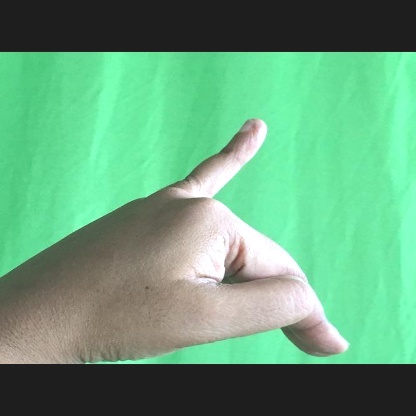
Mudra: Hamsapaksha